Labour relations in women's association football

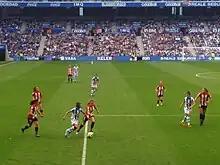
Primera División players went on strike on 22 October 2019, in the middle of the 2019–20 season, over minimum salaries and pregnancy leave protections.

In August 2017, Norwegian national team forward Ada Hegerberg abruptly retired from international play while criticizing the Norwegian Football Federation's (NFF) communication and response to criticism.